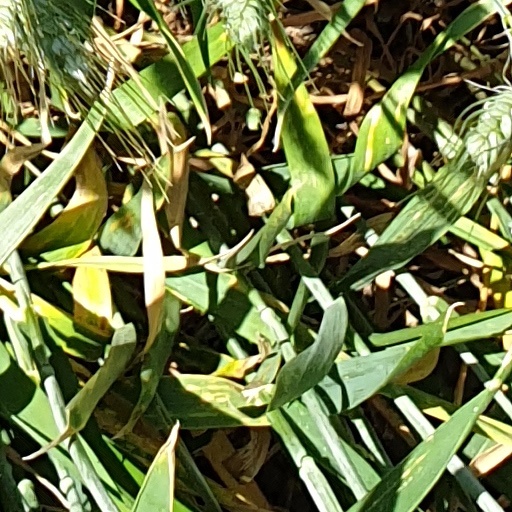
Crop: wheat